Answer in natural language. Considering the relative positions, where is dark grey lshaped countertop (marked B) with respect to black recatngle fiige box (marked C)? Choose between the following options: right or left
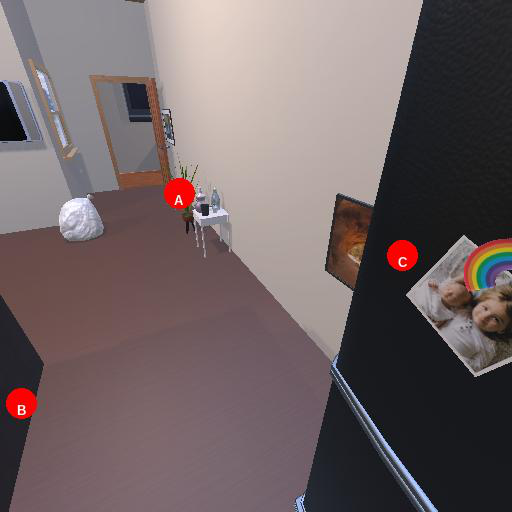
<answer>left</answer>